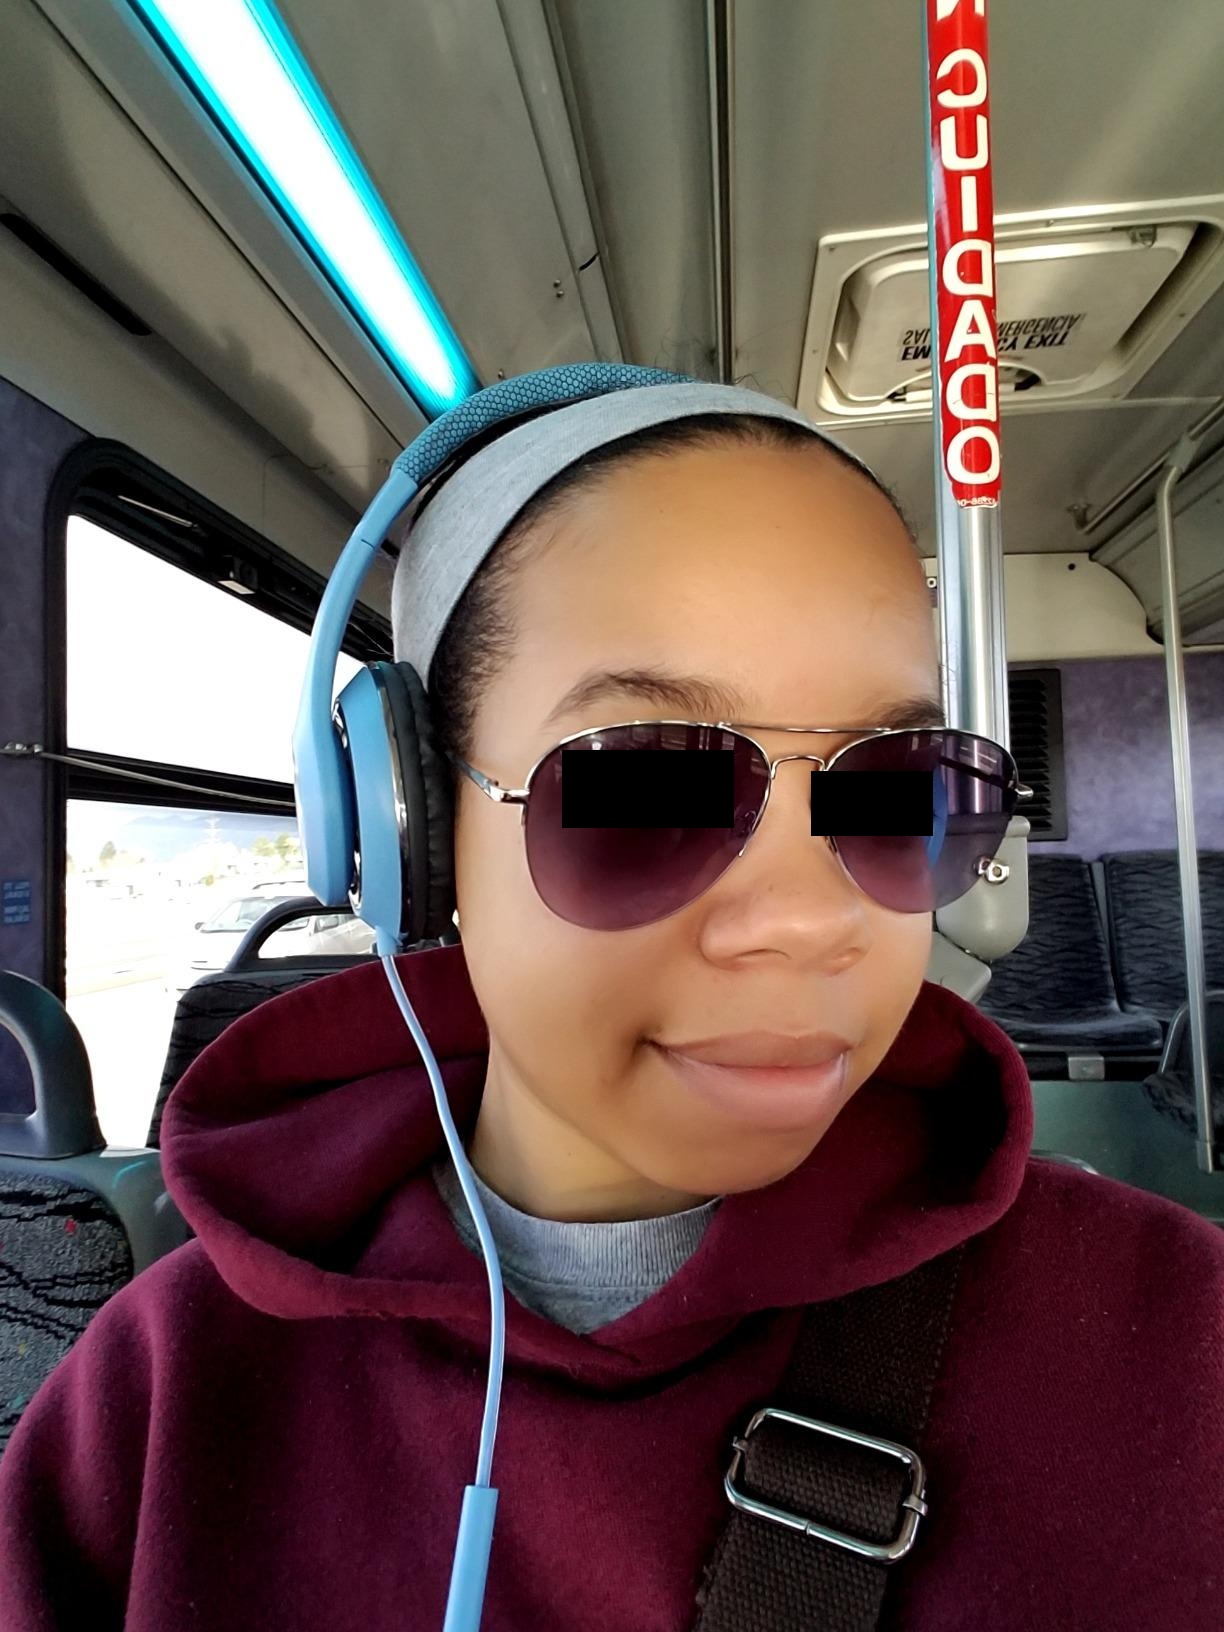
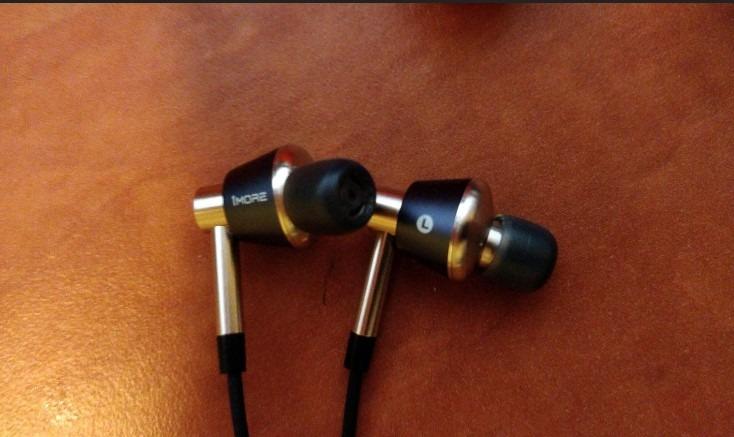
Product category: headphones
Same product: no